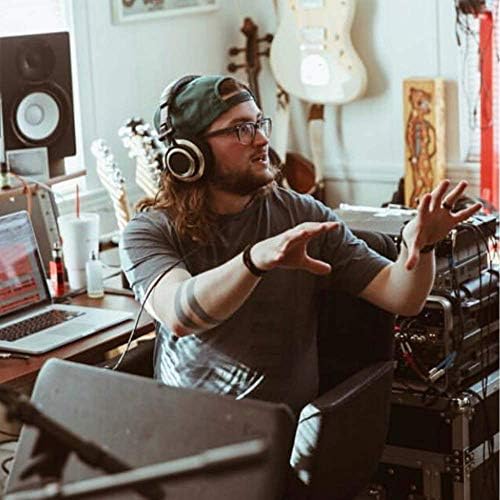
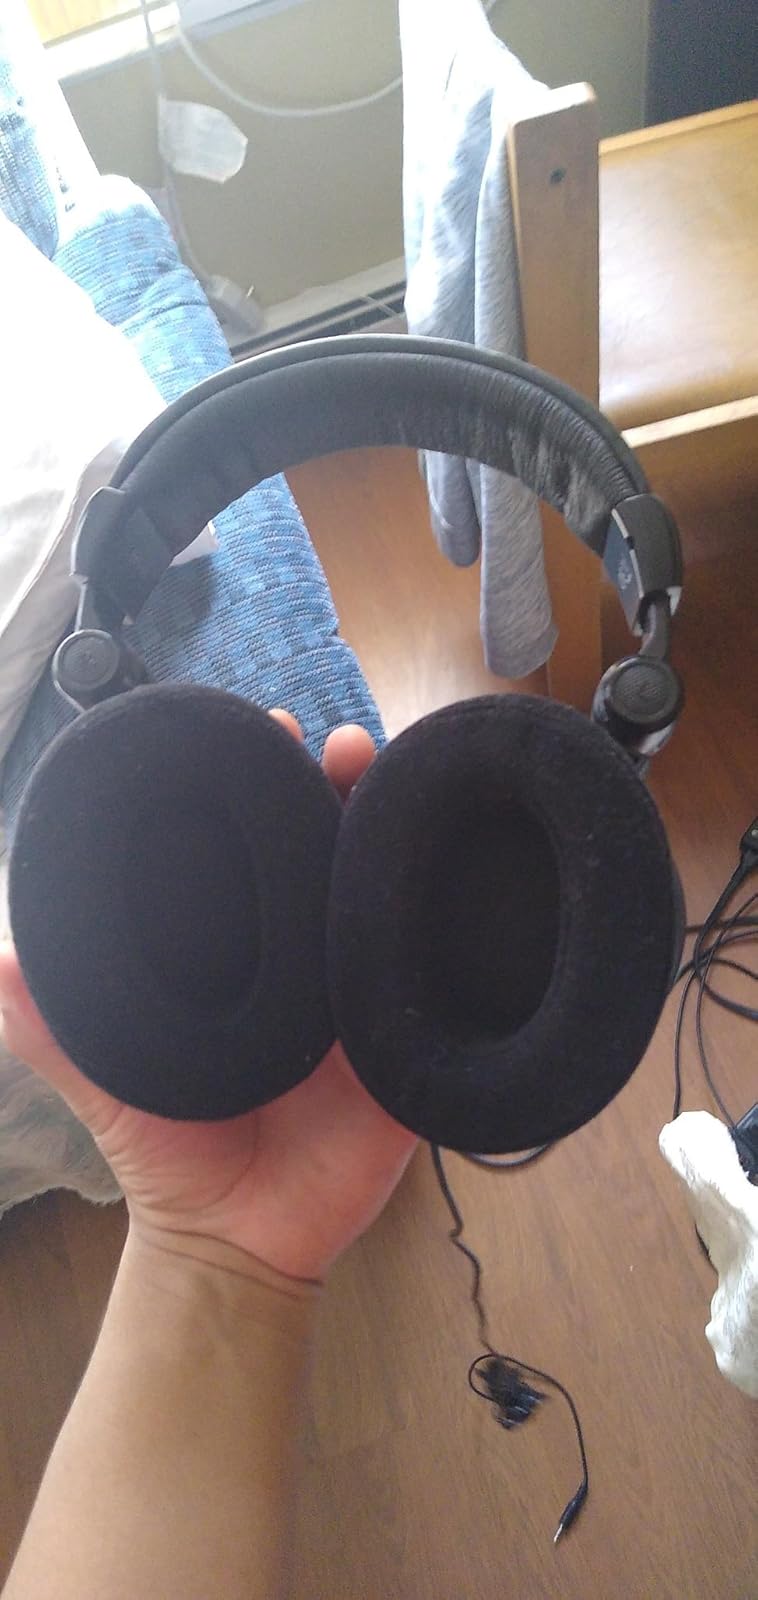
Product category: headphones
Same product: no